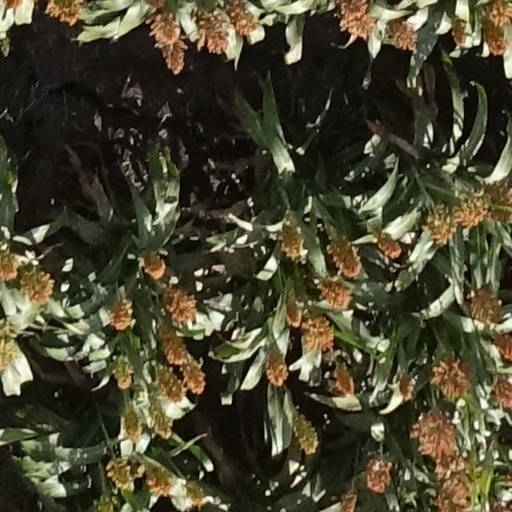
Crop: sorghum